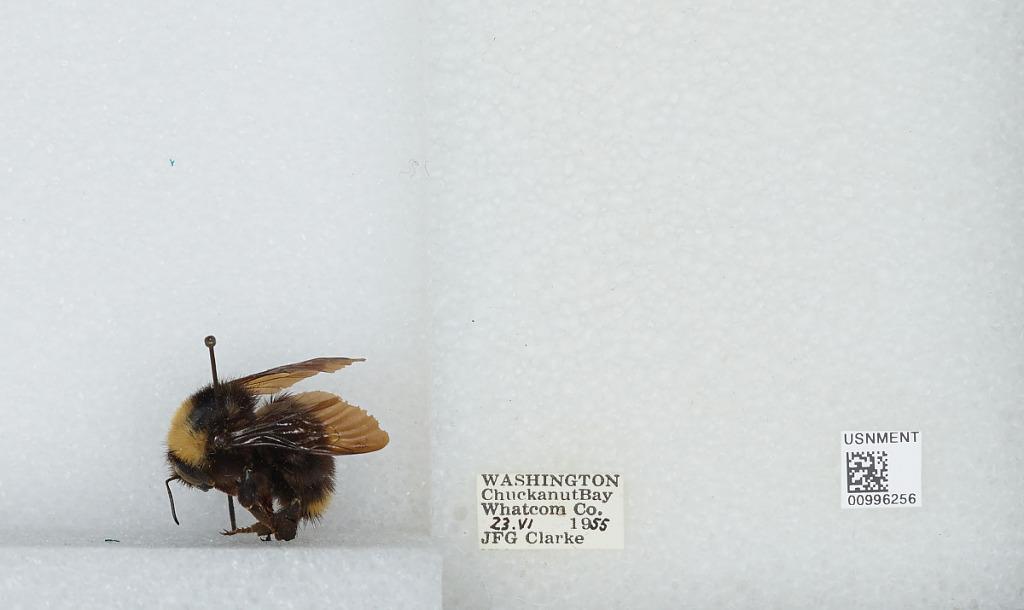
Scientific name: Bombus (Fervidobombus) californicus Smith
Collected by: J. Clarke
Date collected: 1955-6-23
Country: United States
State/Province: Washington
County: Whatcom
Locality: Chuckanut Bay
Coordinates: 48.6833, -122.492